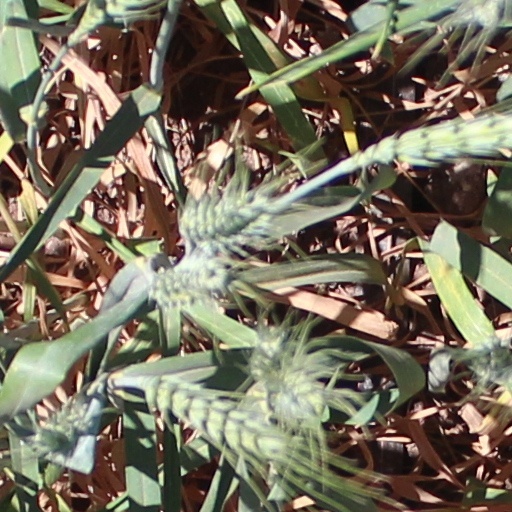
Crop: wheat